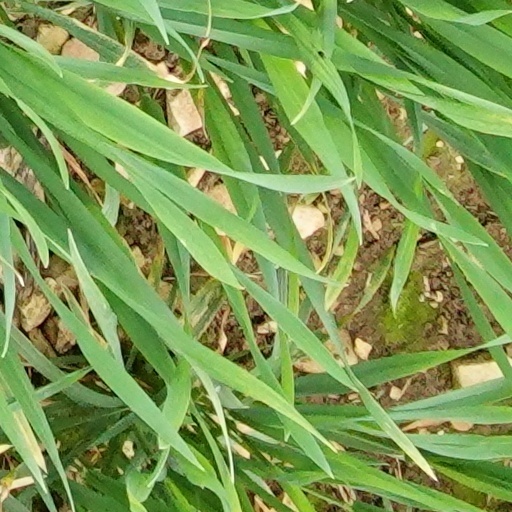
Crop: wheat